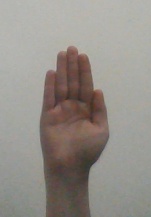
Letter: seen